Terminator 3: Rise of the Machines (video game)

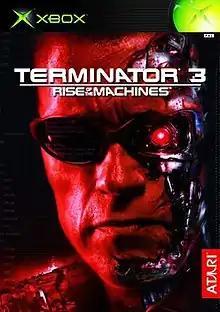
European Xbox cover art

Terminator 3: Rise of the Machines is a 2003 first-person shooter video game based on the , with elements of hand-to-hand combat in the third-person perspective. It was developed by Black Ops Entertainment, with assistance work done by other Atari-owned subsidiaries. The game was published by Atari for PlayStation 2 and Xbox in 2003. An isometric shooter version was released for the Game Boy Advance during the same year. The game was also going to be released for GameCube, but was eventually cancelled.